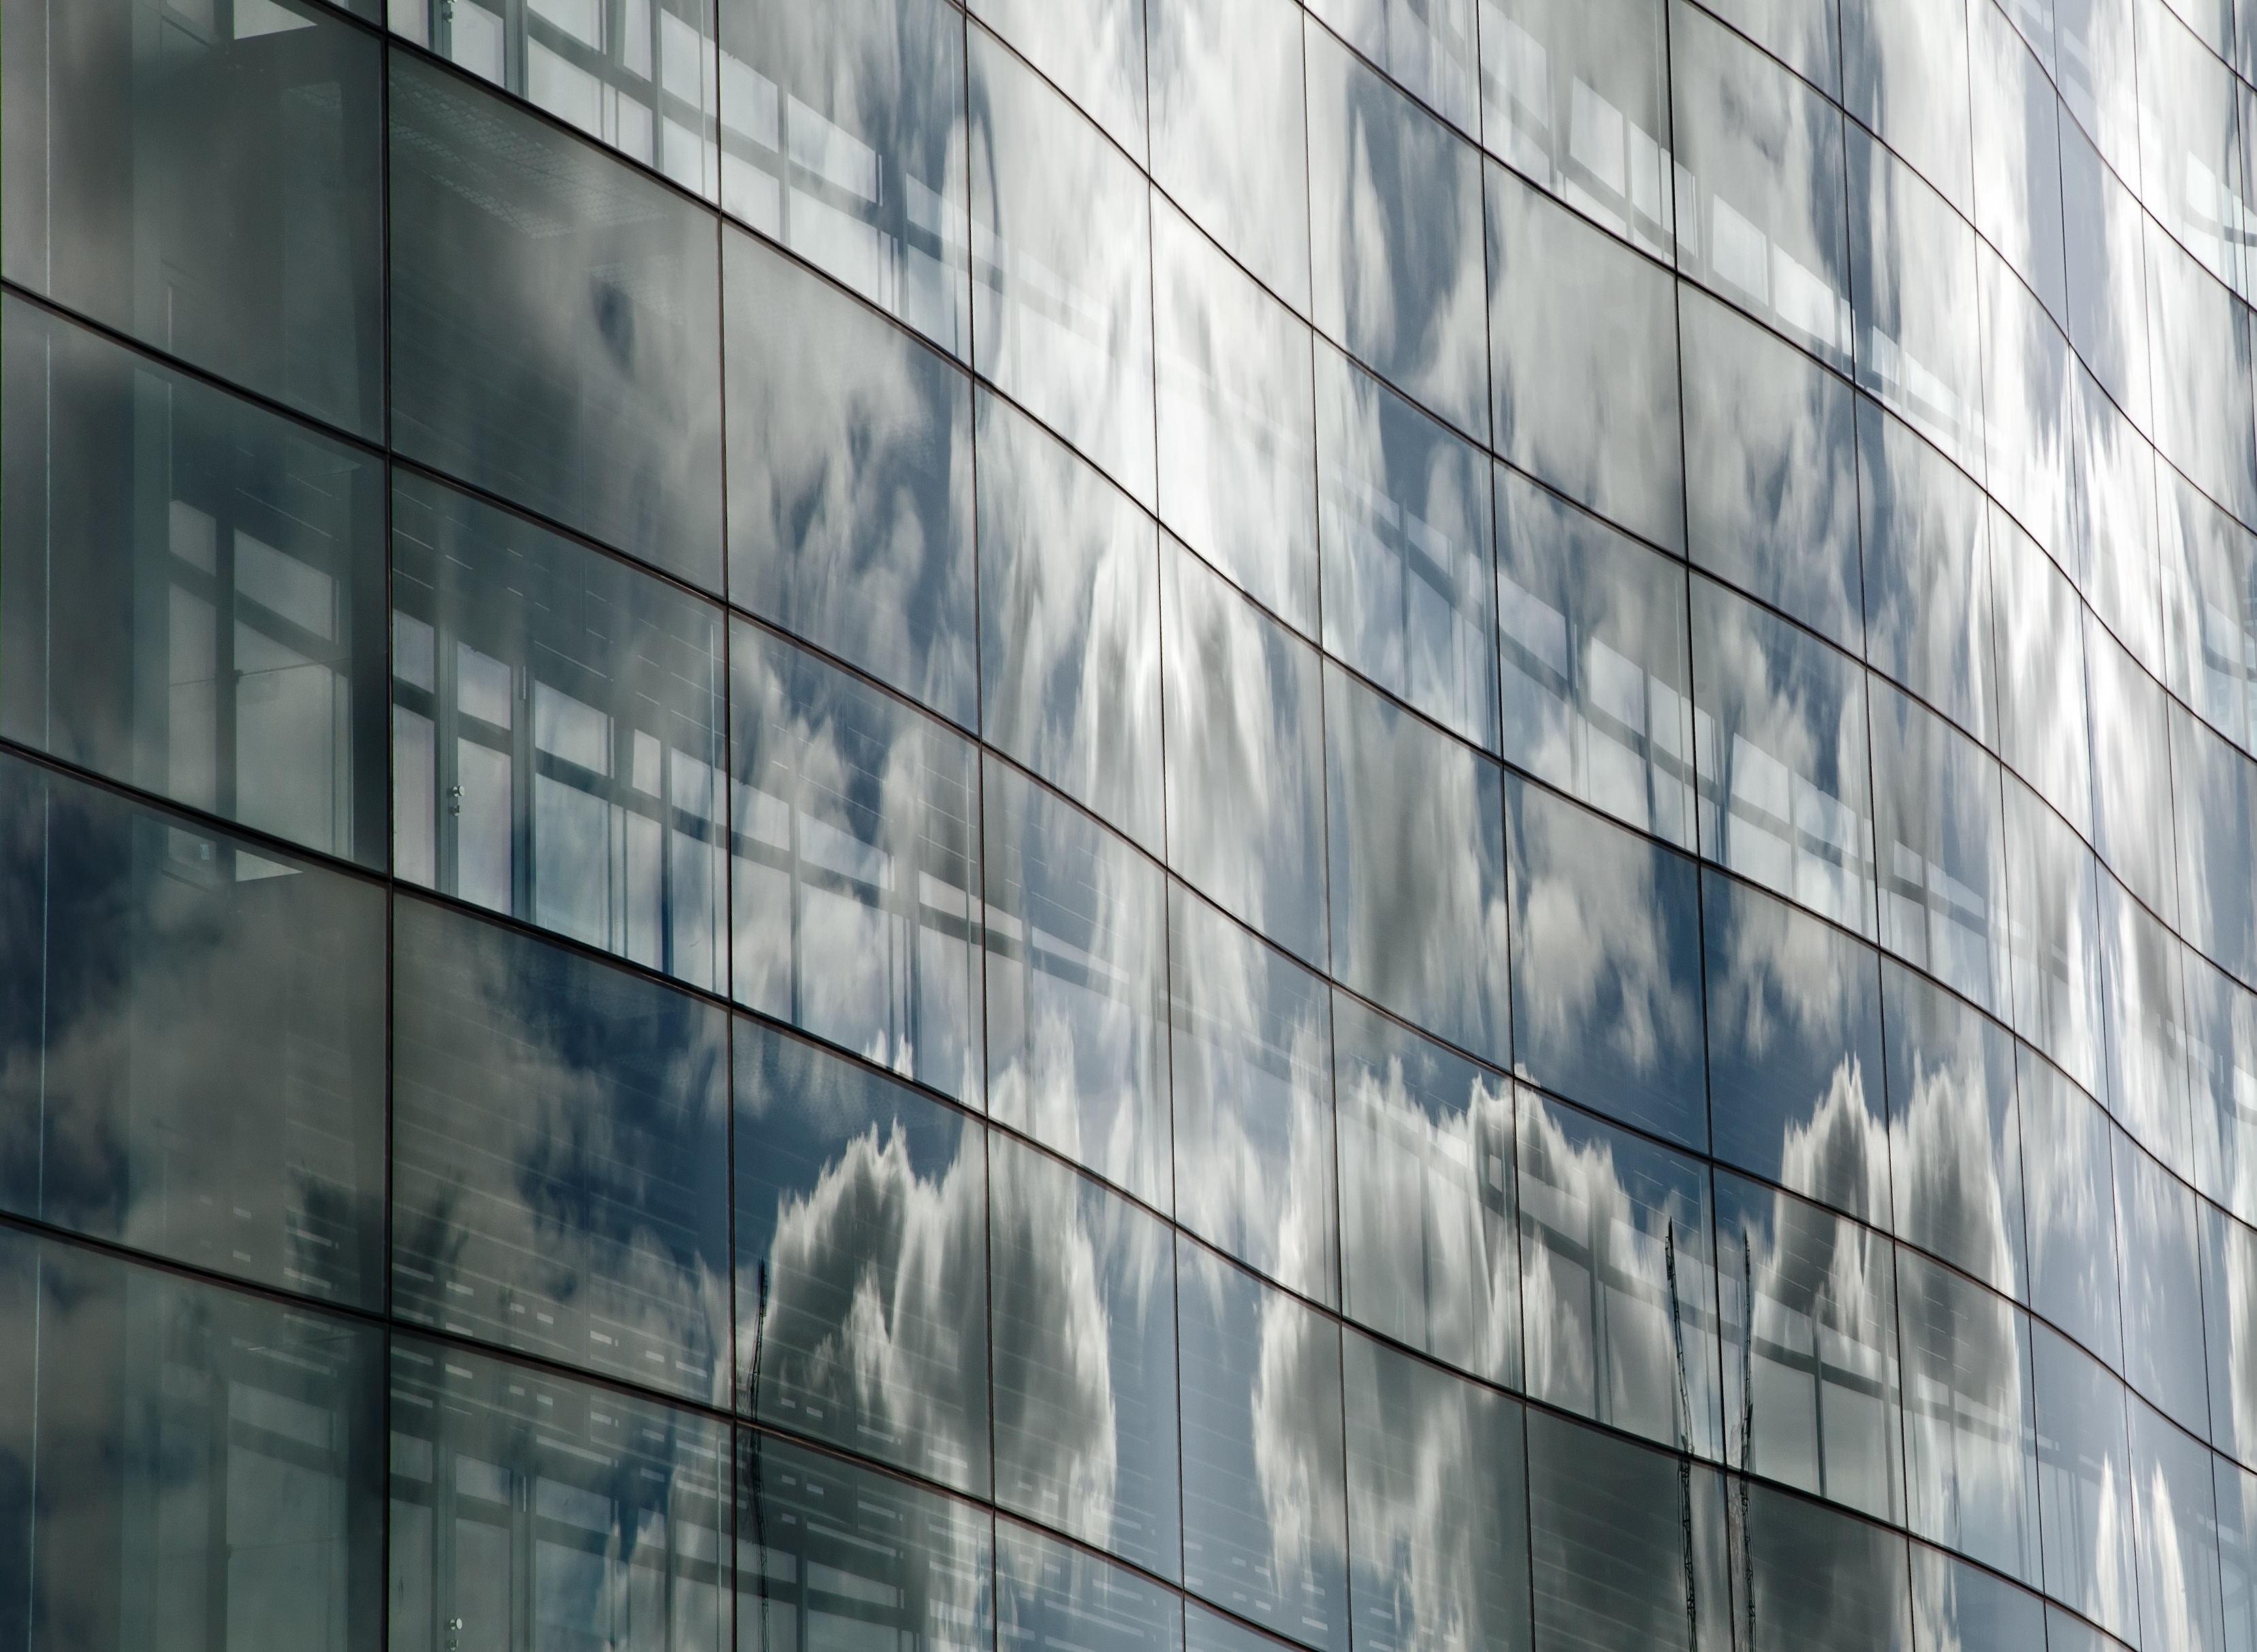
architecture, window, glass, building, city, skyscraper, line, reflection, office, facade, blue, tower block, interior design, clouds, design, windows, symmetry, shape, headquarters, daylighting, urban area, window covering